P. J. Black

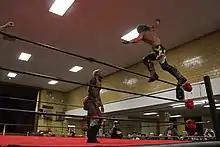
Black wrestling Sonny Kiss.

On 14 November 2015, at the first set of Lucha Underground tapings for their second season, Black made his lucha debut for the organization and lost his first match against Willie Mack. On 24 February 2016, Black lost his second match to Jack Evans. On the 25 May episode of "Lucha Underground", Black and Evans were scheduled to compete for the Lucha Underground Trios Championship alongside Fénix, but Fénix was attacked by Johnny Mundo. As Mundo revealed himself as Fénix's replacement, Black and Evans allied with Mundo and his valet Taya. Black, Evans, and Mundo, now known as Worldwide Underground, defeated Rey Mysterio Jr., Prince Puma and Dragon Azteca Jr. to win the Lucha Underground Trios Championship, the first championship for each in "Lucha Underground". They lost their titles to Aero Star, Drago and Fénix at the third and final part Ultima Lucha Dos, which aired on 20 July. On the 7 December episode of "Lucha Underground", Black lost to Sexy Star in which if Sexy Star won, she would face Worldwide Underground leader Johnny Mundo for the Lucha Underground Championship. Black participated in the Battle of the Bulls tournament for a number one contender spot for the Lucha Underground Championship. He lasted until the finals where he failed to win a fatal-four way elimination match also involving Cage, Jeremiah Crane and The Mack, the latter of which last eliminating Black to win the match.